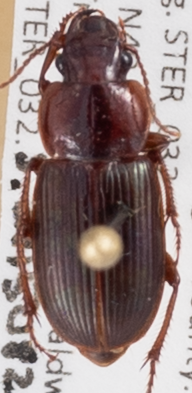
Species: Harpalus amputatus
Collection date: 2015-08-20
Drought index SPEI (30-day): -0.362
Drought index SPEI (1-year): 1.594
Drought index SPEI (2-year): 1.69